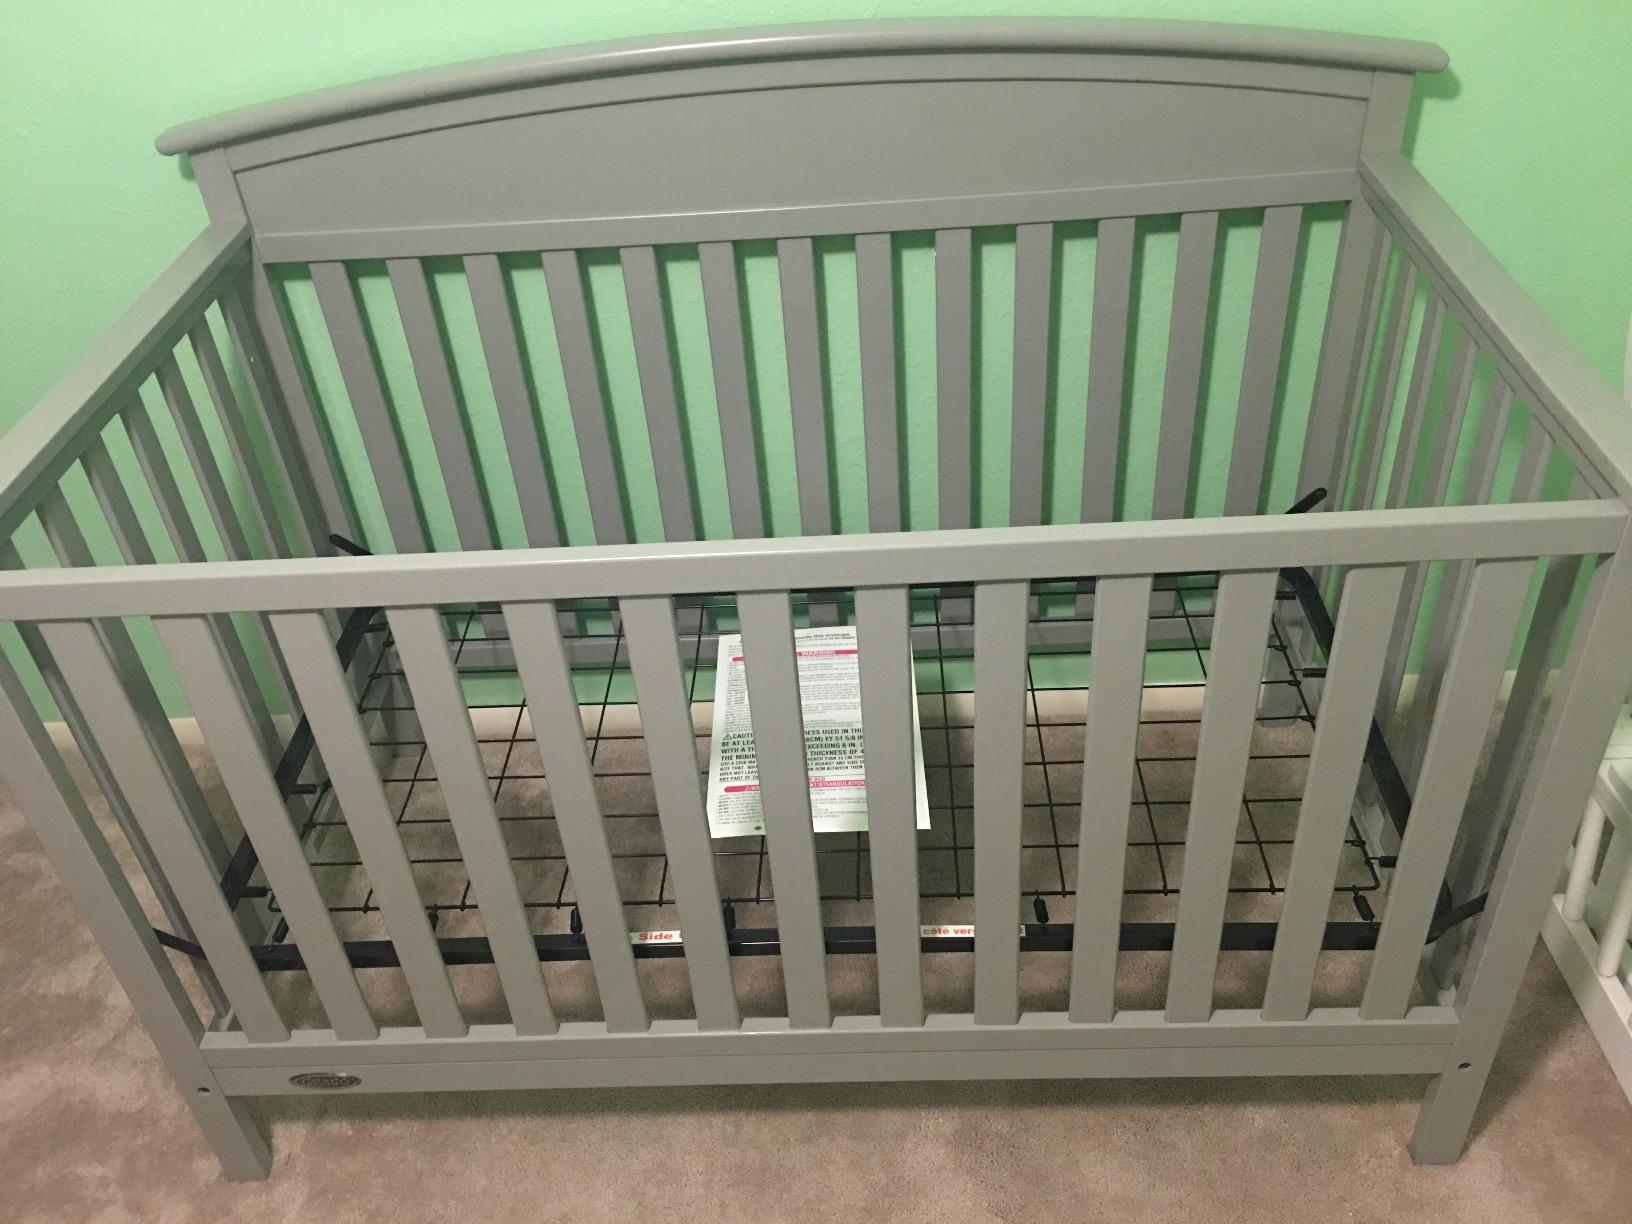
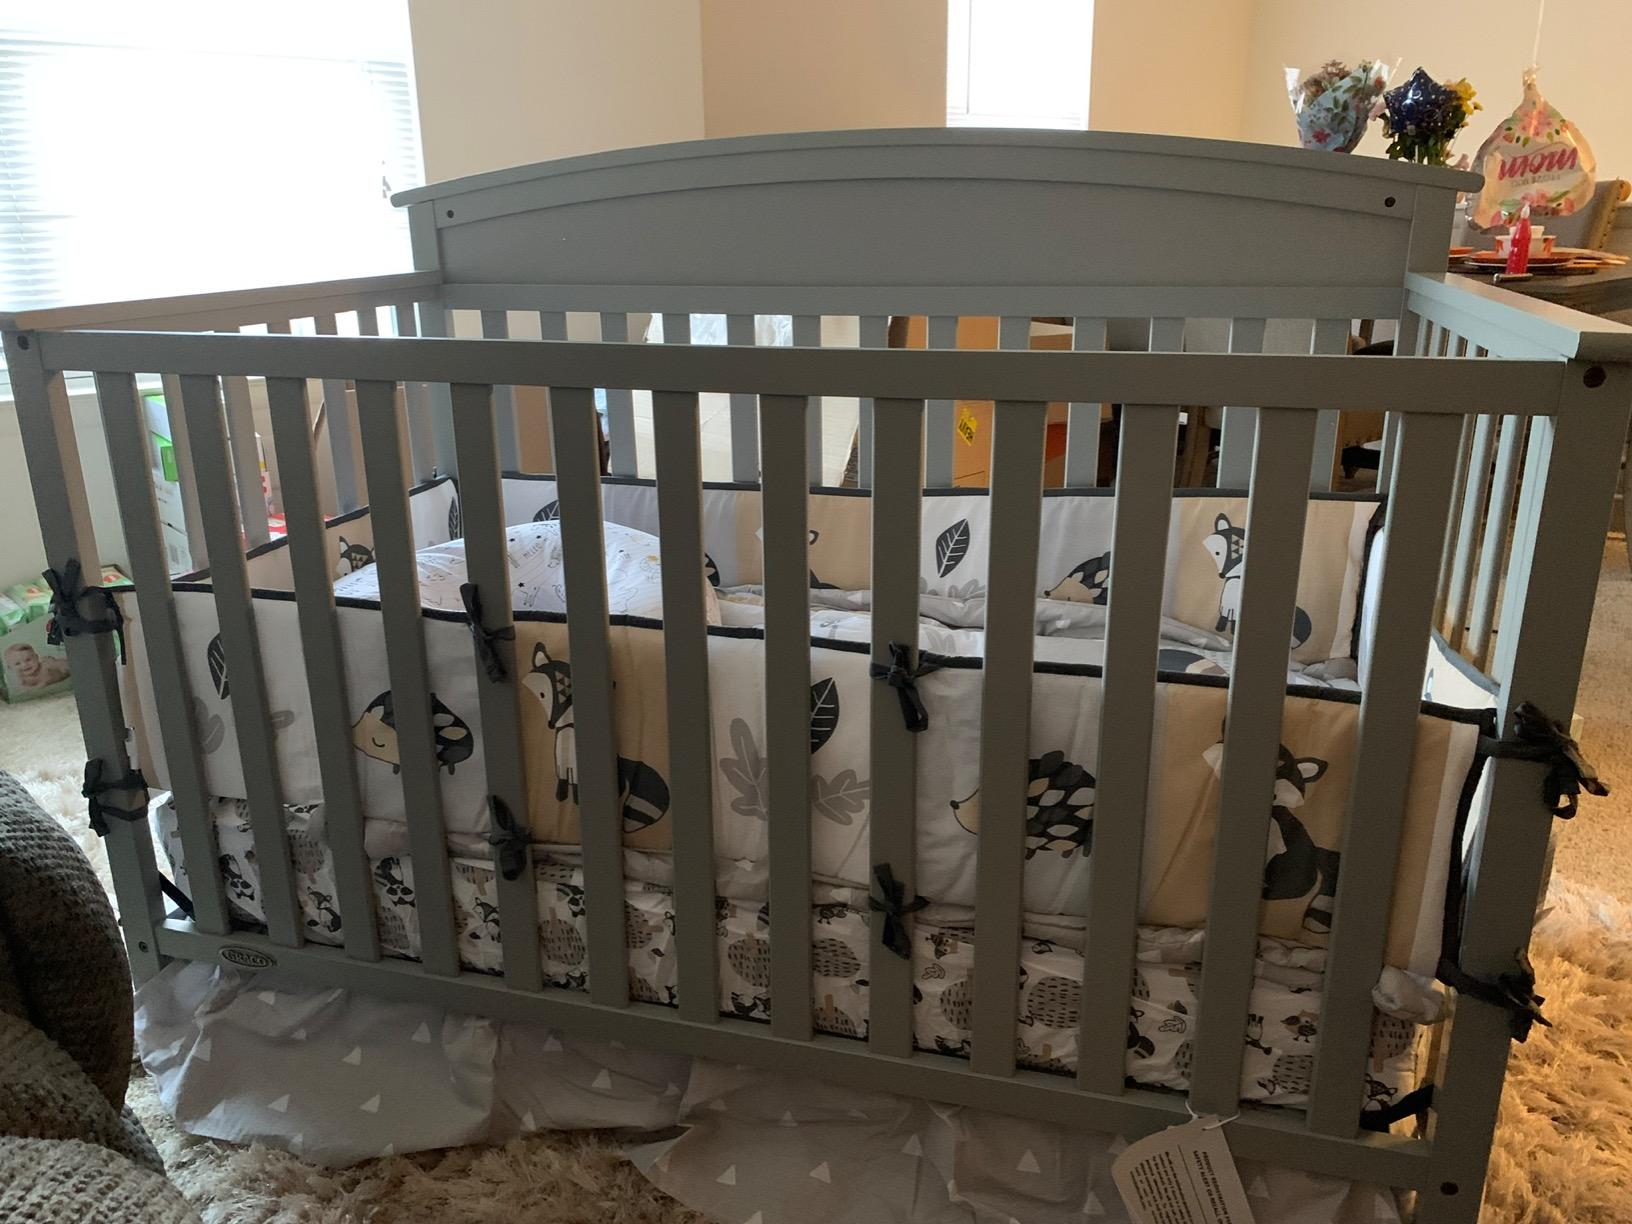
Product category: products_crib
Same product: yes